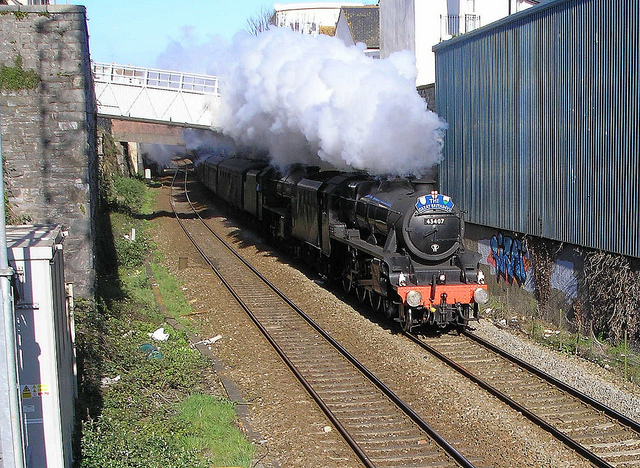
A steam train rolls down the tracks through a narrow alley way.

A train blowing smoke is coming down the track.

A train is accelerating down the track with smoke coming from it.

a train being operated on a train track near a building